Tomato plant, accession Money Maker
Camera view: vertical (180 deg); turntable rotation: 60 degrees
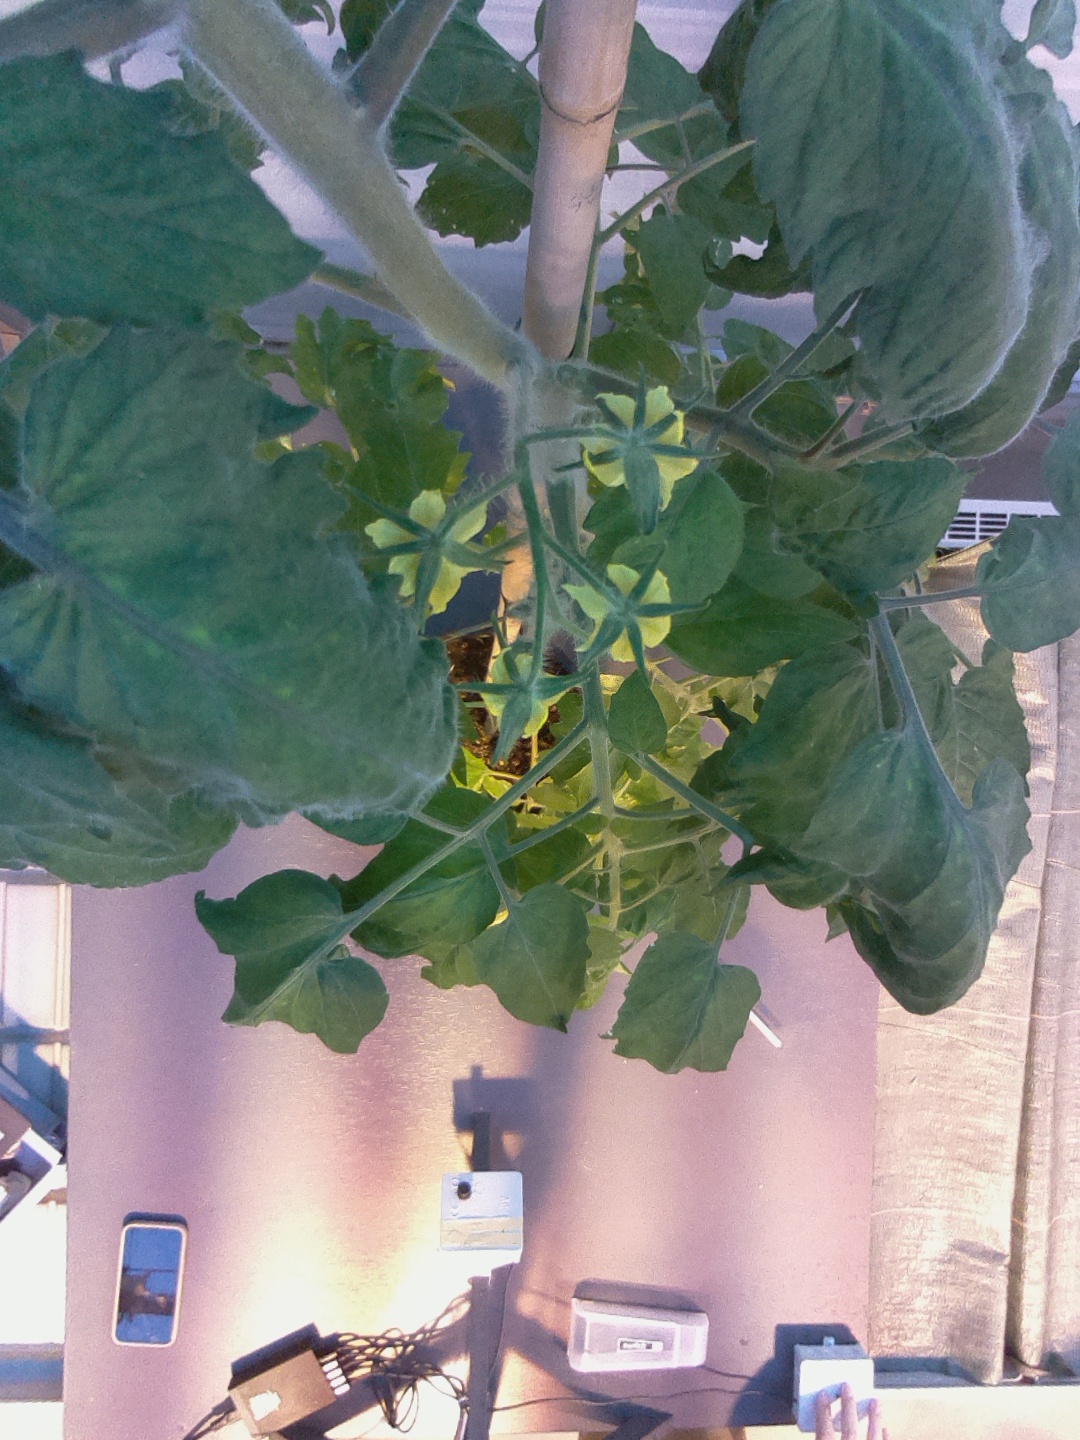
BBCH growth stage 68: Full flowering, 80%-90% of flowers open, more petals falling